Sky position (RA, Dec in degrees): 227.83, -0.1213
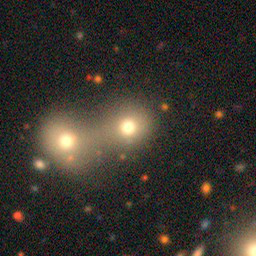
Galaxy morphology: Merging Galaxies